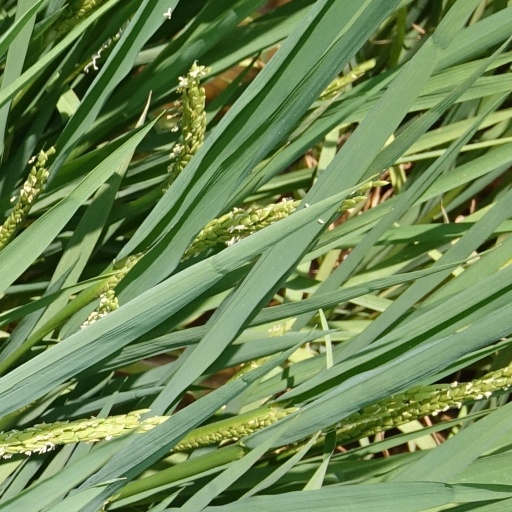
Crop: rice